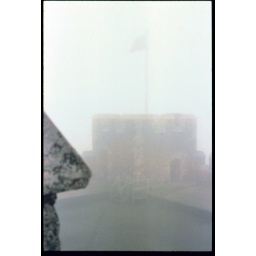
The Union Jack flying atop Dover castle is nearly invisible in this thick fog.